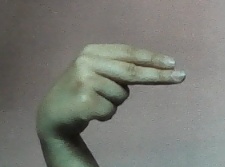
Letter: ain